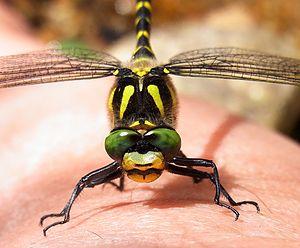
Cordulegaster est un genre d'insectes de la famille des Cordulegastridae appartenant au sous-ordre des anisoptères dans l'ordre des odonates. Il comprend trente-trois espèces.